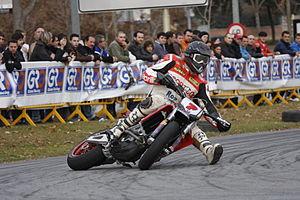
Le Supermotard désigne un type de compétition motocycliste, et les motocyclettes servant à le pratiquer. Les épreuves se déroulent sur des circuits mêlant zones bitumées et piste en terre.